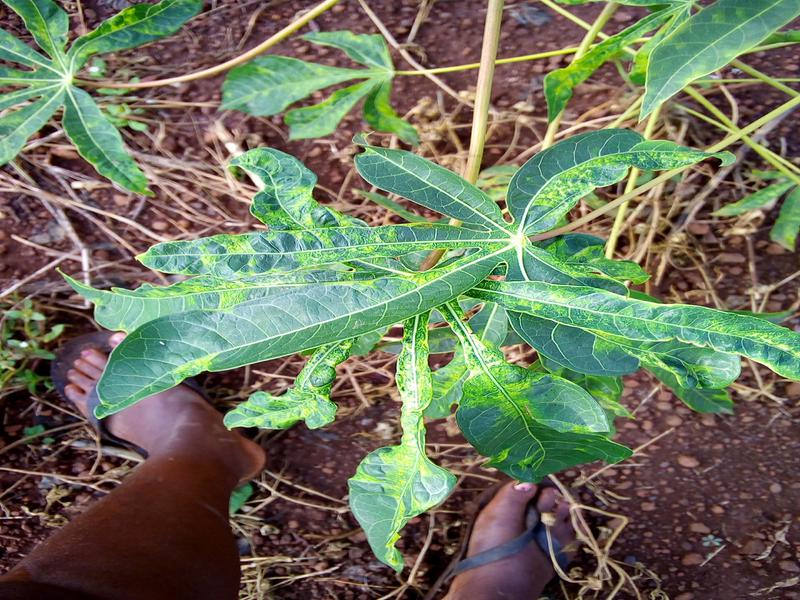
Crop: cassava
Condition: mosaic_disease